Dabolim Airport

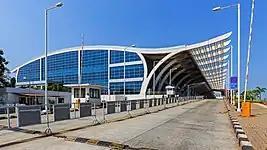

Dabolim Airport is an international airport serving Panaji, the capital of the state of Goa, India. It is operated by the Airports Authority of India (AAI) as a civil enclave in an Indian Navy naval airbase named INS Hansa. The airport is located in Dabolim, in South Goa district, from the nearest city of Vasco da Gama, from Margao, and about from the state capital, Panaji.